Apron

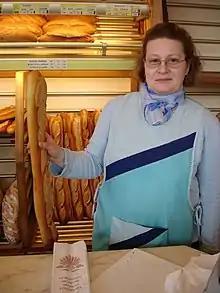
Baker's wife, Argenteuil (Val-d'Oise, France) in a tabard (U.K.) or cobbler apron (U.S.) or (Sweden)

Pinafores may be worn by girls and women as a decorative garment or as a protective apron. A related term is "pinafore dress" (American English: jumper dress); it is a sleeveless dress intended to be worn over a top or blouse.